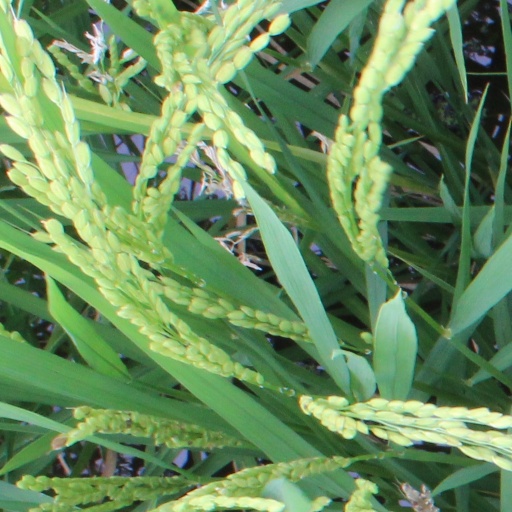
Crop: rice